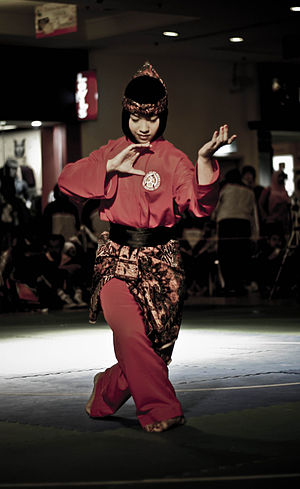
Silat / Billedgalleri
Silat er en ældgammel kampsport, der dækker det sydlige Filippinerne, Malaysia og Indonesien. Silat betyder frit oversat hurtig handling.